Manuel Castells

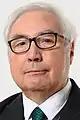
Castells in 2020

Manuel Castells Oliván (born 9 February 1942) is a Spanish sociologist. He is well known for his authorship of a trilogy of works, entitled "". He is a scholar of the information society, communication and globalization.